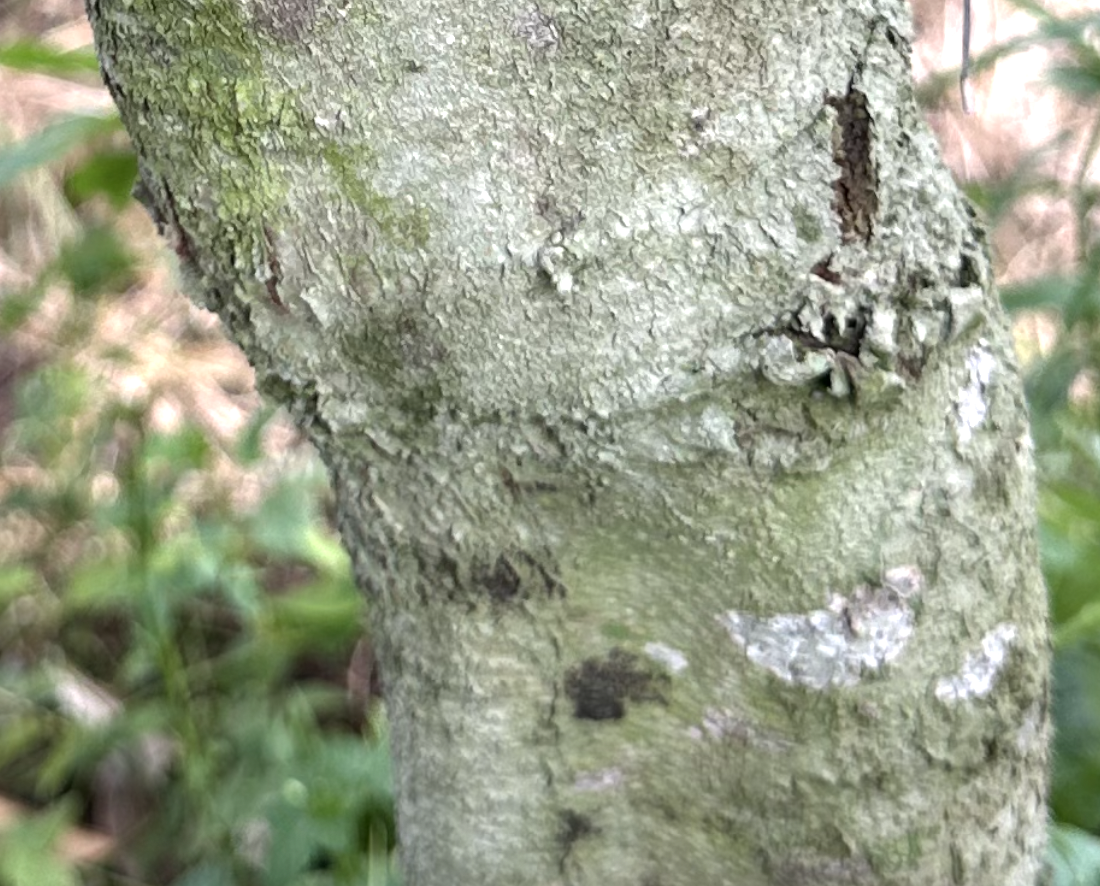
Label: pink_disease